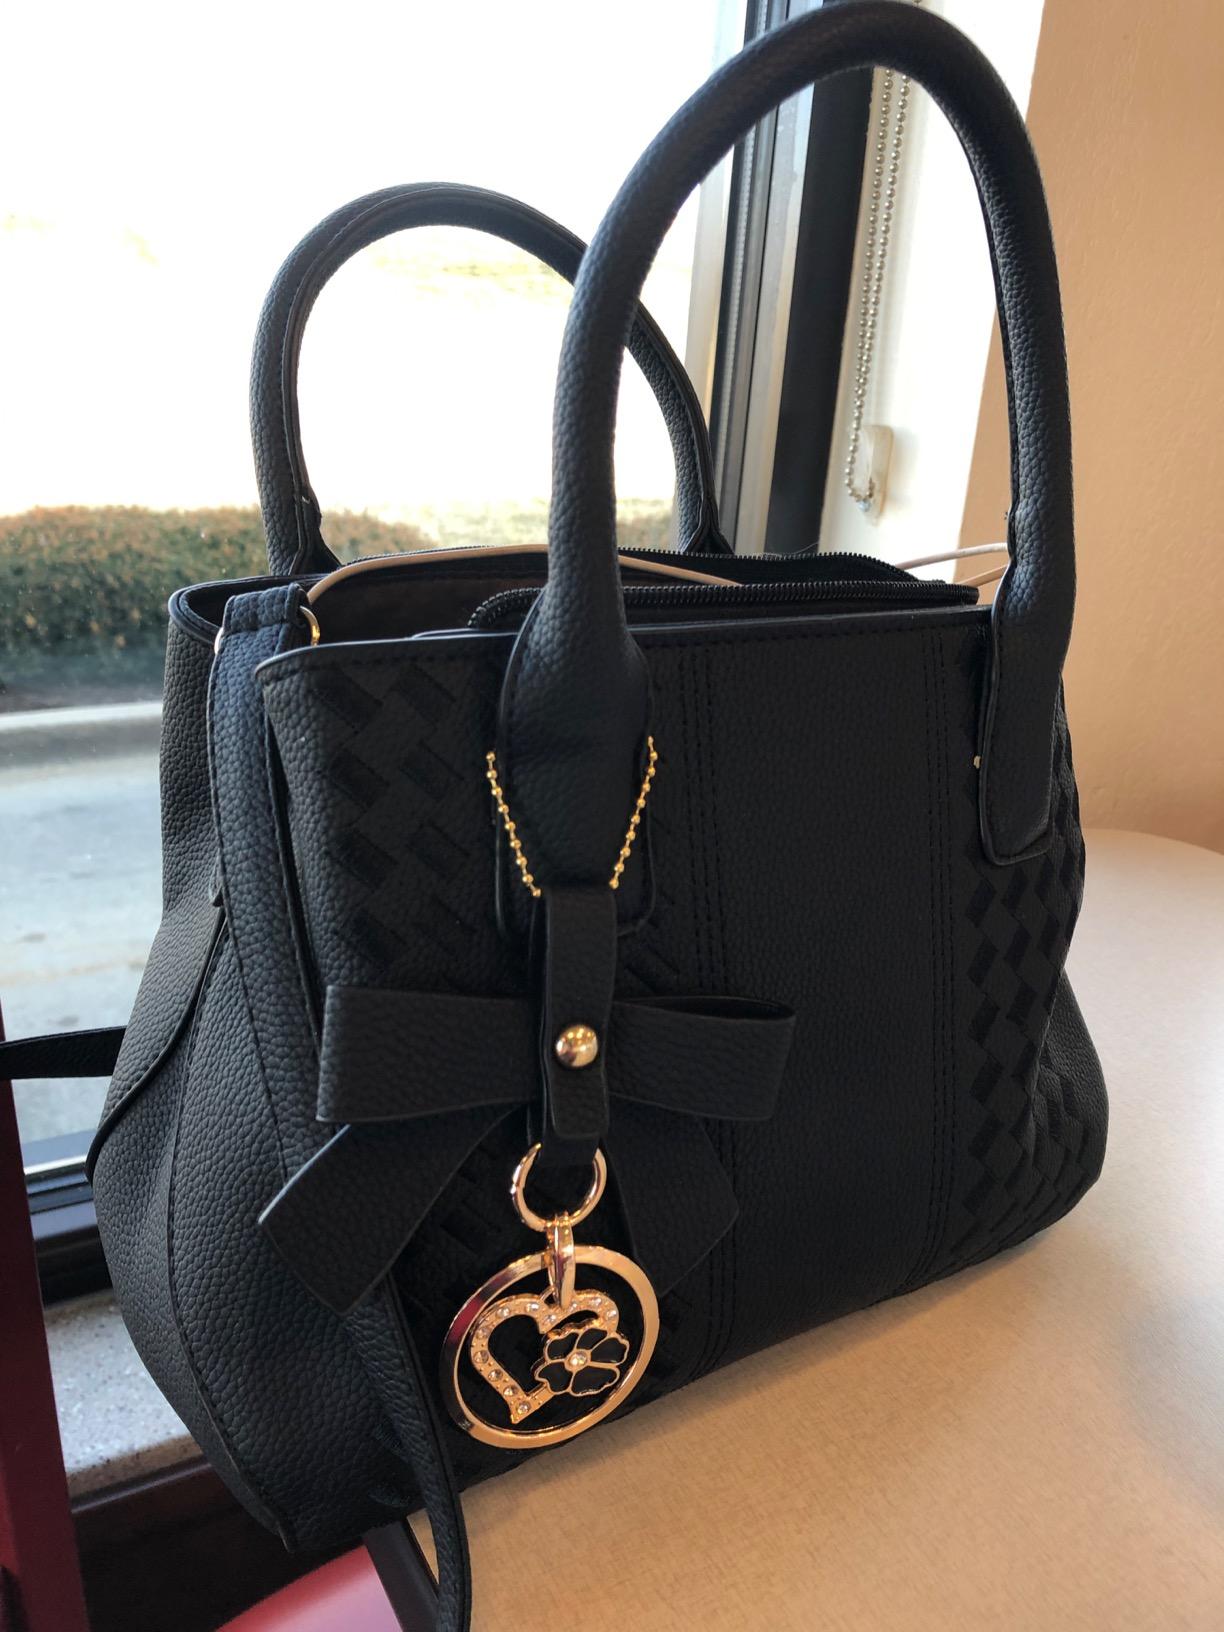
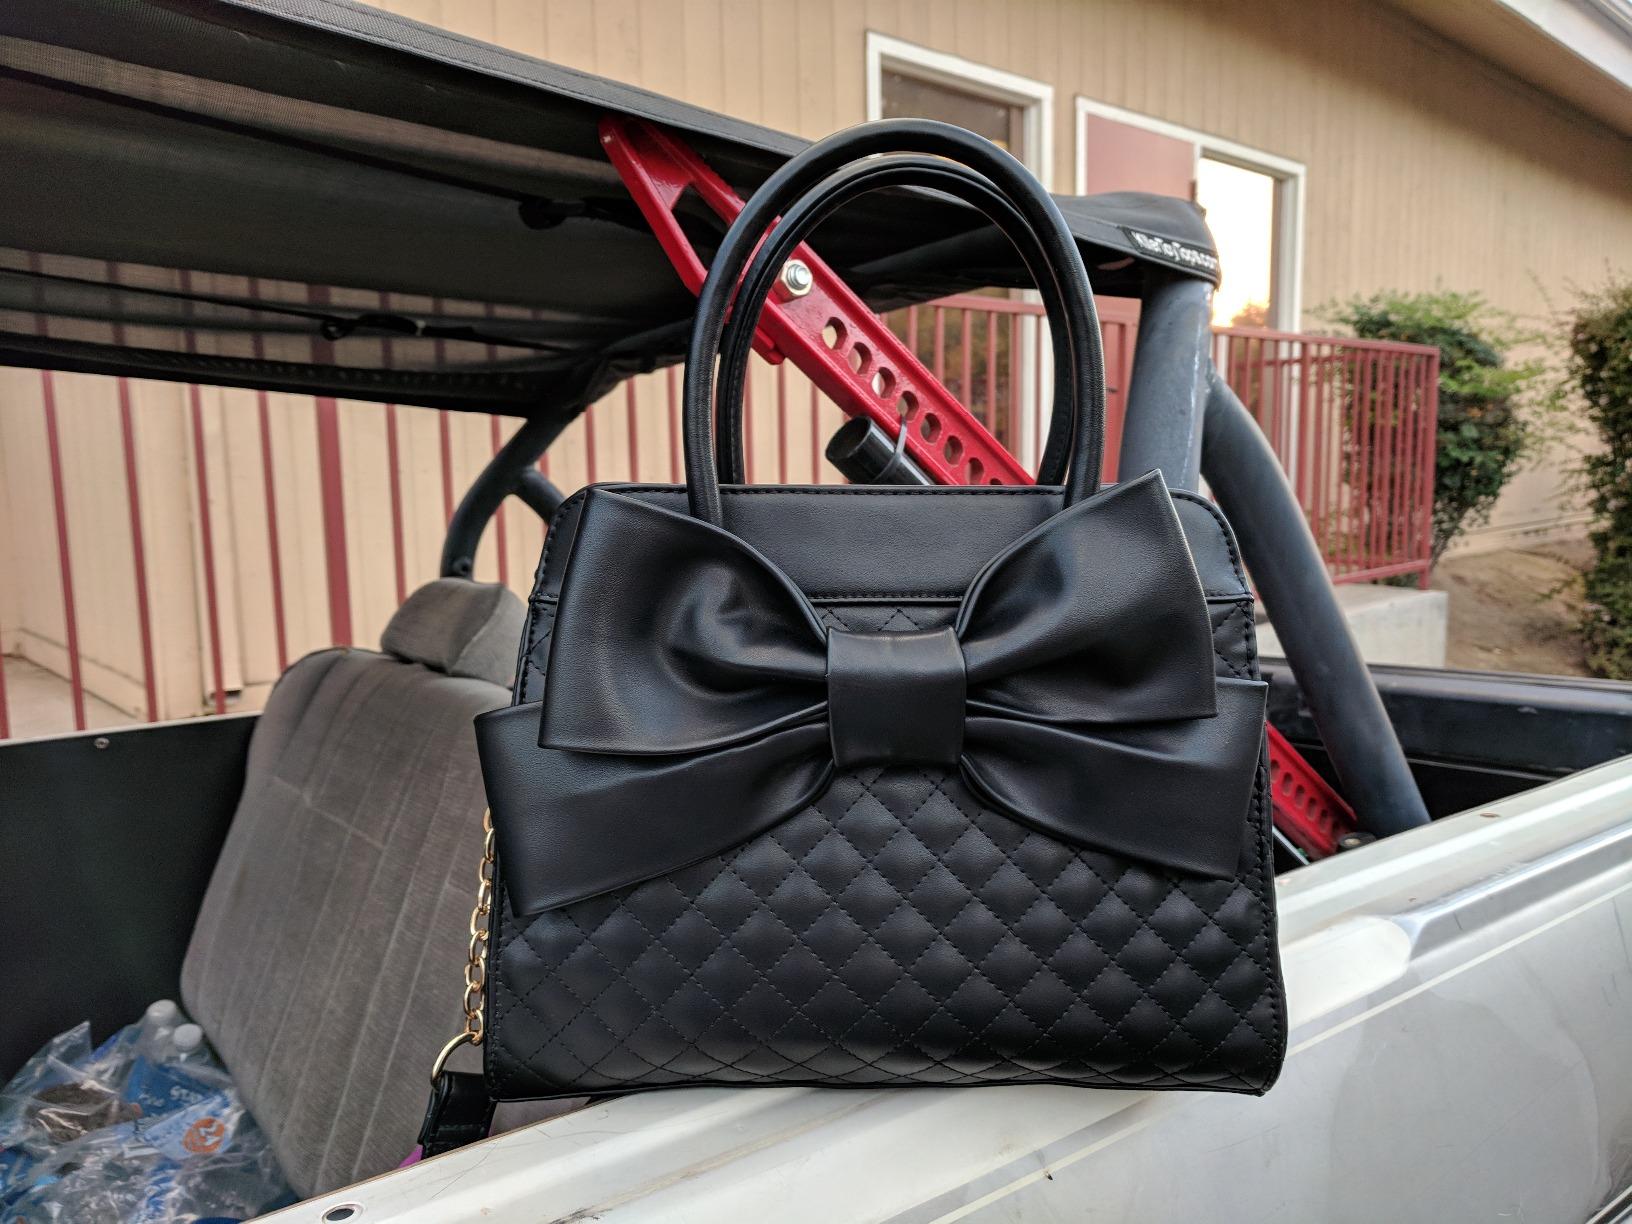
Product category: accessories_handbag
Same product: no